Versinikia Peak

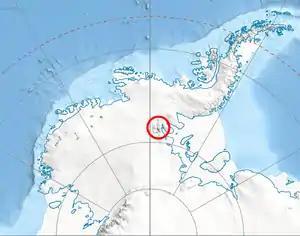
Location of Sentinel Range in Western Antarctica.

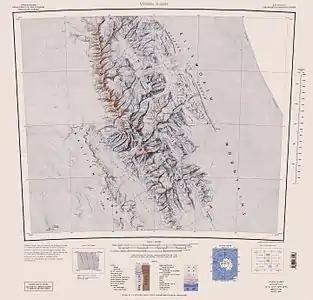
Map of Sentinel Range.

Versinikia Peak is the sharp peak in Ellsworth Mountains, Antarctica rising to 2918 m on the side ridge that trends 8.8 km from the south rib of Mount Giovinetto on the main crest of north-central Sentinel Range northeastwards via Evans Peak to Debren Pass. It has partly ice-free west and southeast slopes, and surmounts Patton Glacier to the southeast and the head of Rumyana Glacier to the northwest.